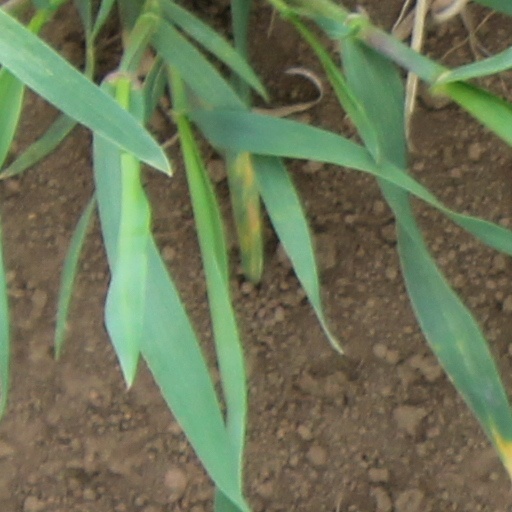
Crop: wheat